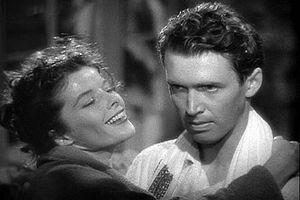
Indiscrétions est un film américain réalisé par George Cukor, sorti en 1940.
Frank Sullivan est un monteur, directeur de la photographie et scénariste américain, né le 7 février 1896 à Saint Paul, mort le 30 septembre 1972 à Los Angeles.